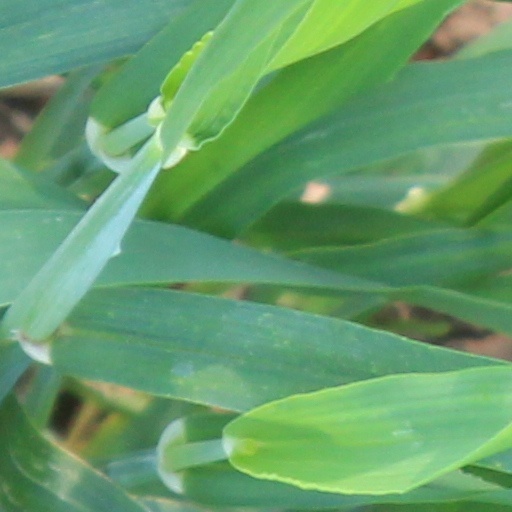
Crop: wheat